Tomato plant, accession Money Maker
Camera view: bottom (45 deg); turntable rotation: 270 degrees
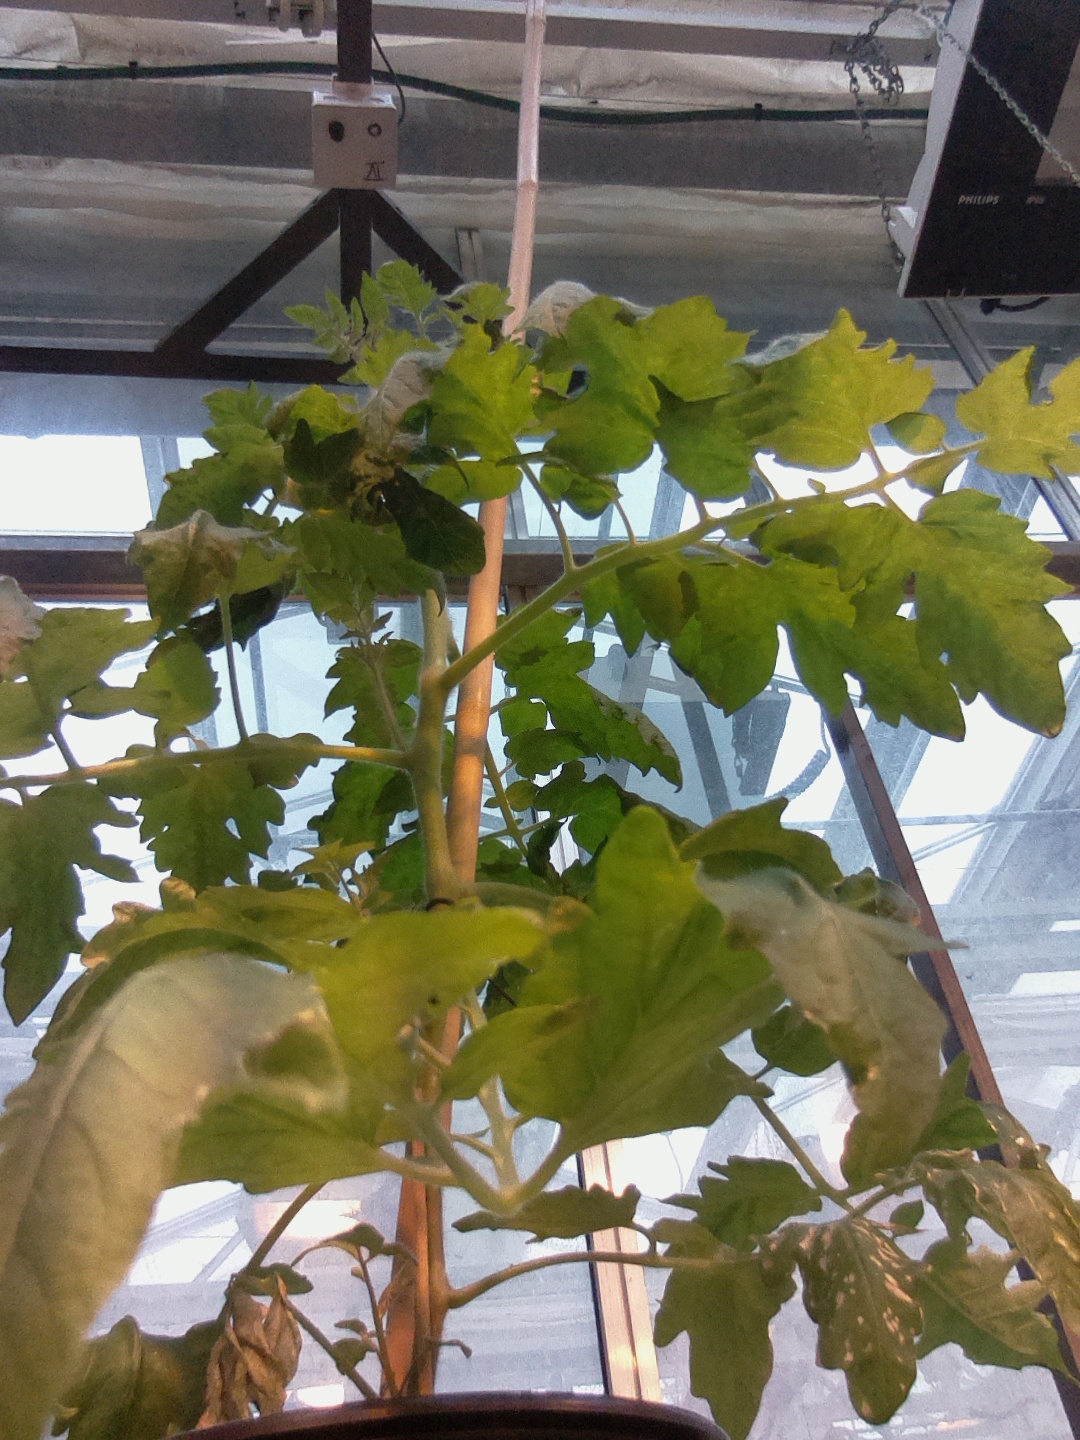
BBCH growth stage 53: 3 inflorescences visible